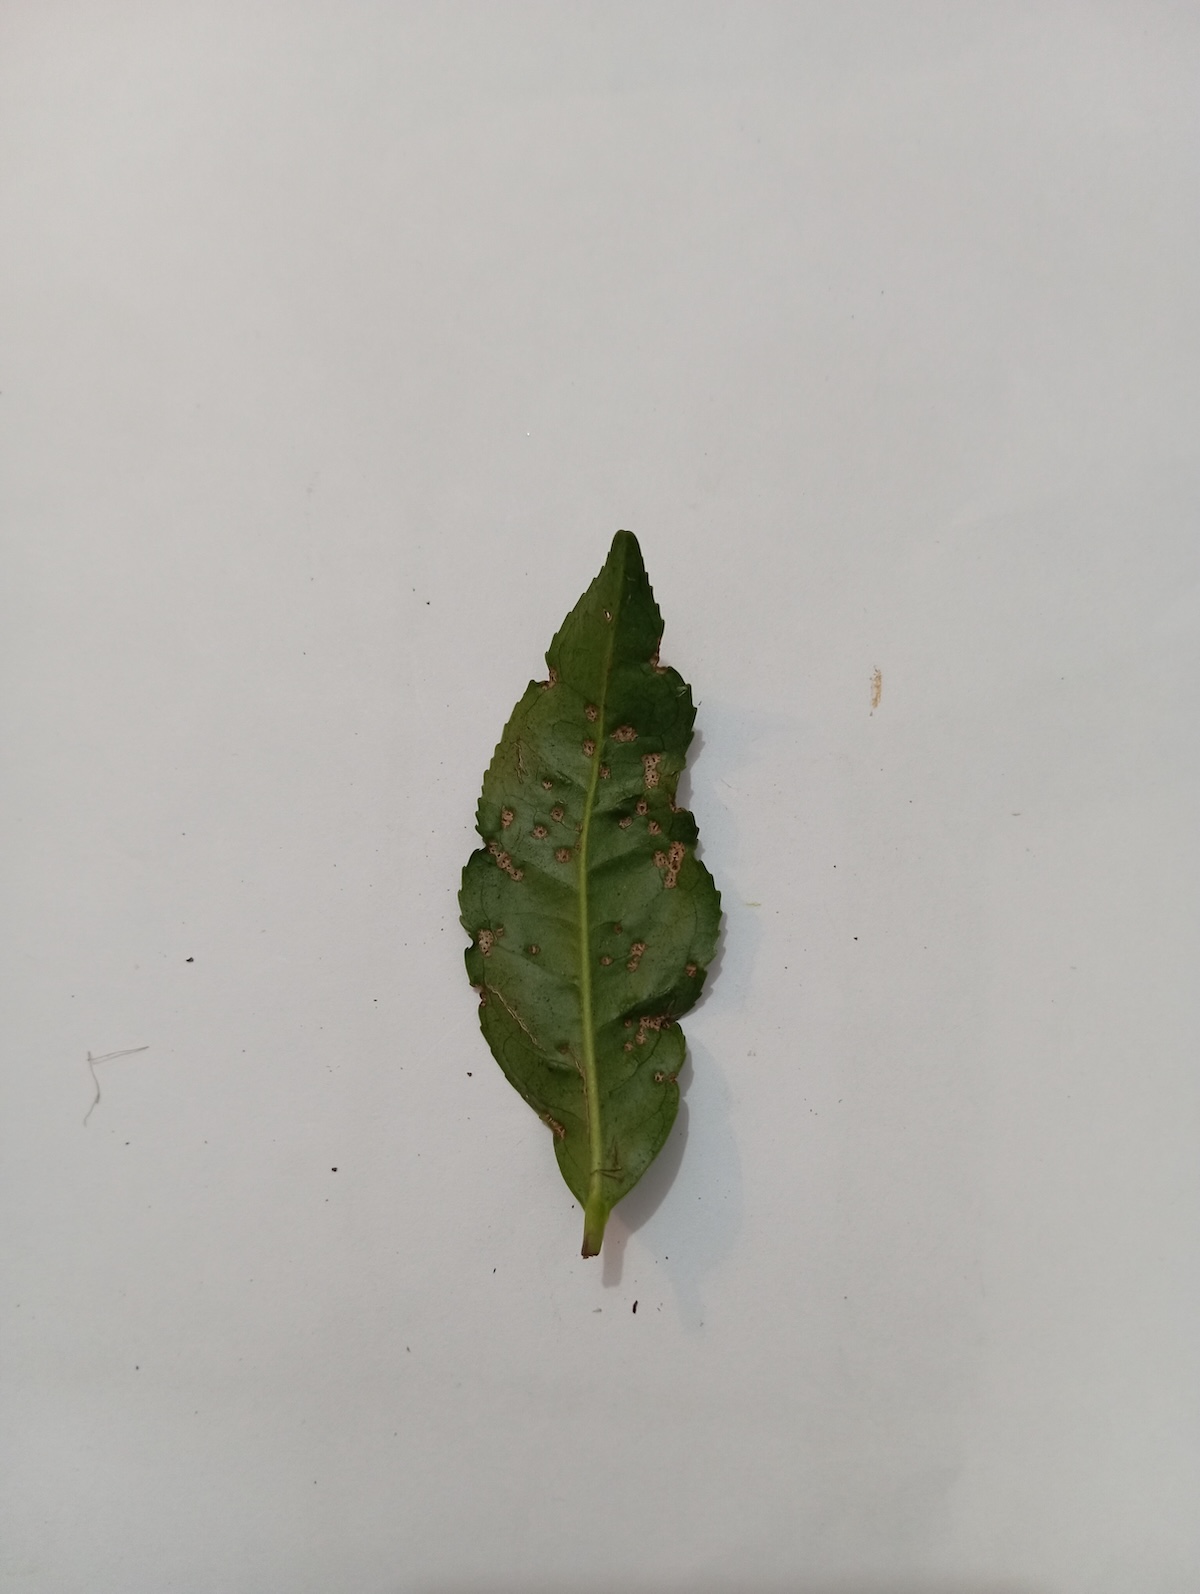
Label: Green mirid bug